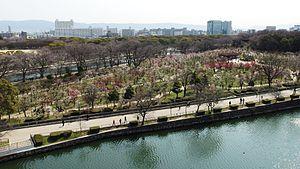
Le Parc du Château d'Osaka est un parc urbain public et un site historique situé à Osaka-Jō à Chūō-ku, Osaka, au Japon. Il se trouve au sud de la rivière Ōkawa et occupe une grande superficie au centre de la ville d'Osaka. Ce parc est le deuxième plus grand parc de la ville.